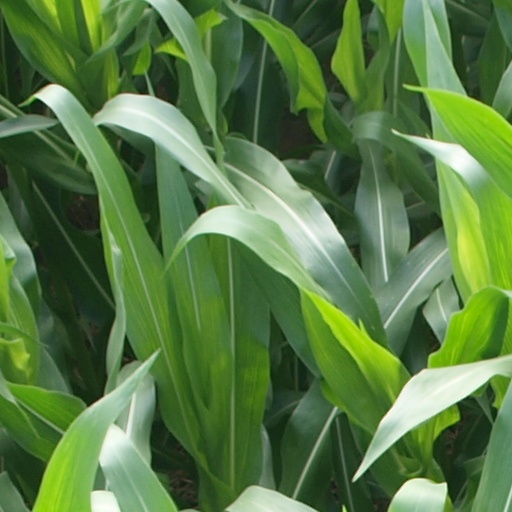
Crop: maize; corn